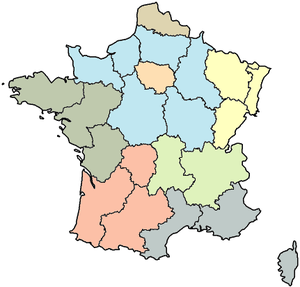
La zone d'études et d'aménagement du territoire, couramment abrégée sous le sigle ZEAT, est une subdivision territoriale de la France qui correspond à la première catégorie de la nomenclature des unités territoriales statistiques de l'Union européenne.
En France, une région est une collectivité territoriale issue de la décentralisation, dotée de la personnalité juridique et d'une liberté d'administration, ainsi qu'une division administrative du territoire et des services déconcentrés de l'État. Les régions sont régies par le titre XII de la Constitution de 1958 et la quatrième partie du code général des collectivités territoriales.